Apollo spacecraft feasibility study

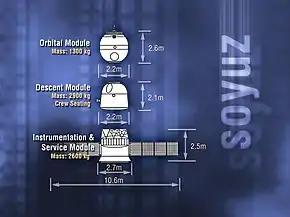
The Soyuz TMA spacecraft uses a separate orbital (mission) module in front of a descent module shaped similarly to that of the GE D-2.

Similarities have been noted between the GE D2 design and the Russian Soyuz spacecraft, which was designed and built after George Arthur and Jacob Abel's AAS presentation (Denver, CO) in December 1961. In particular, Soyuz uses an orbital module located in front of the descent module, which uses a similar sphere-cone-sphere shape.